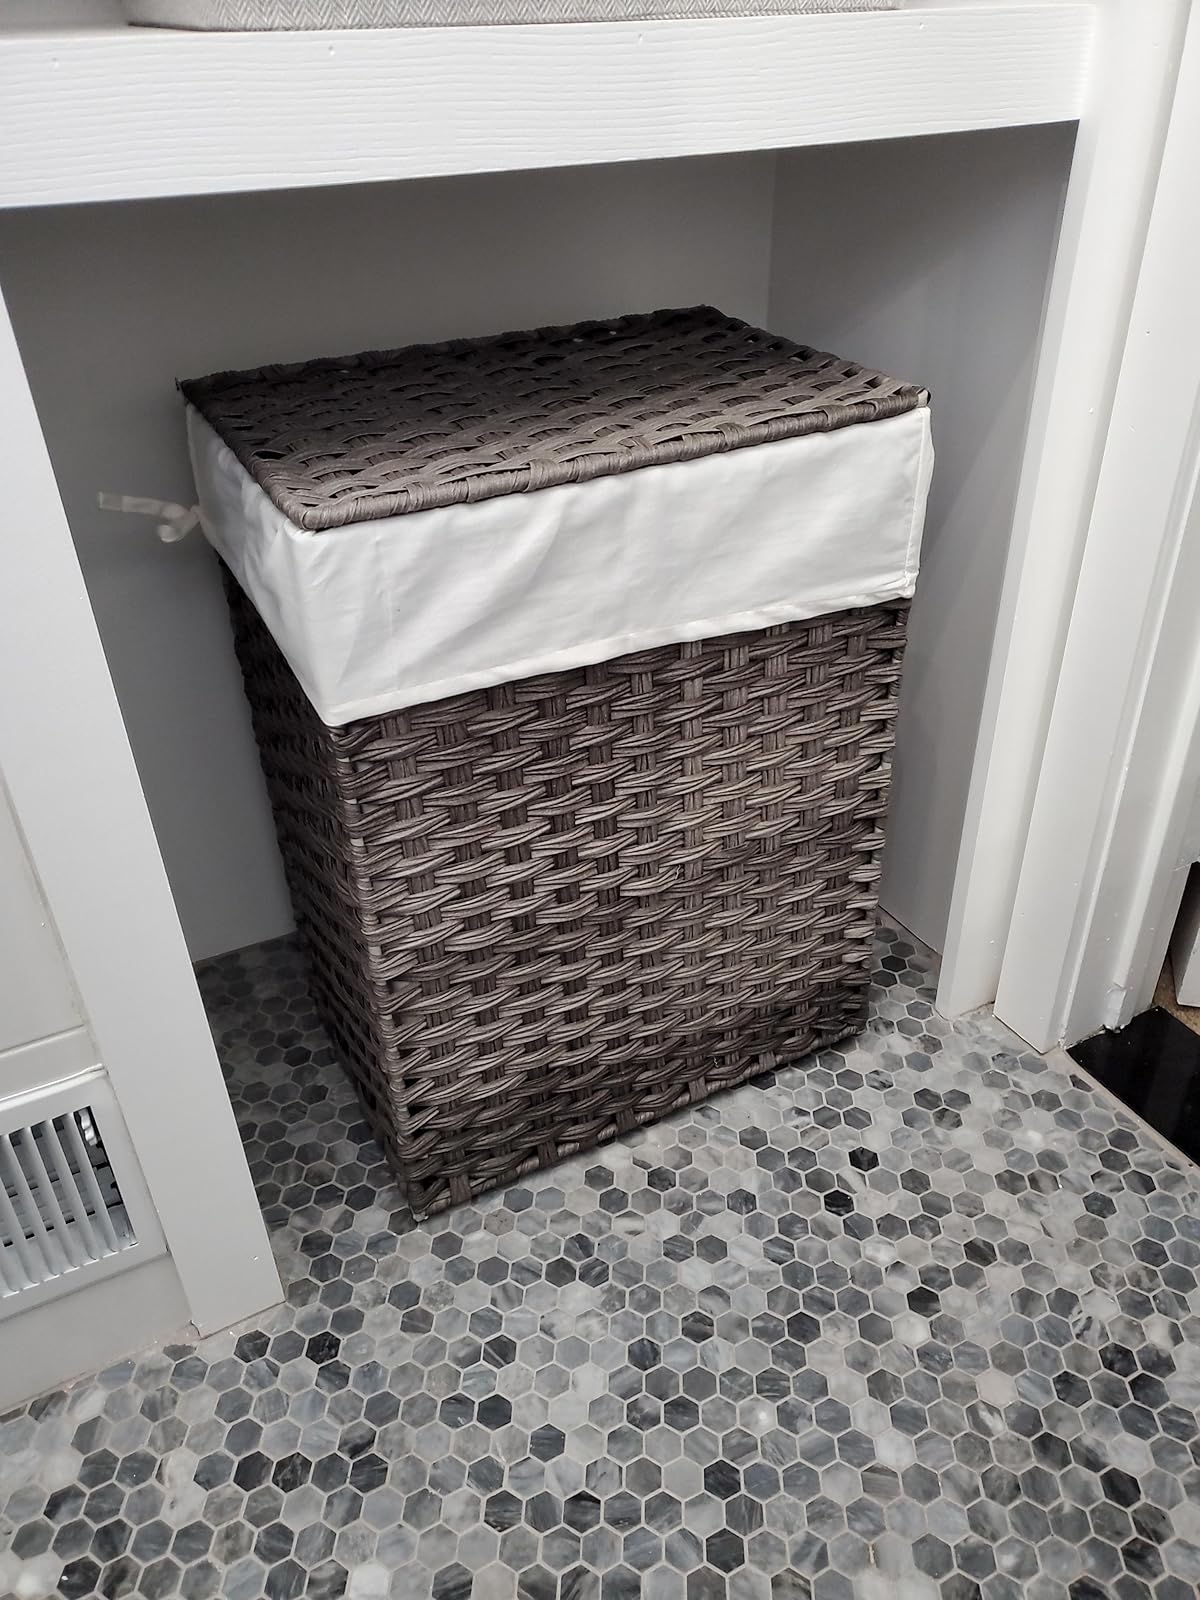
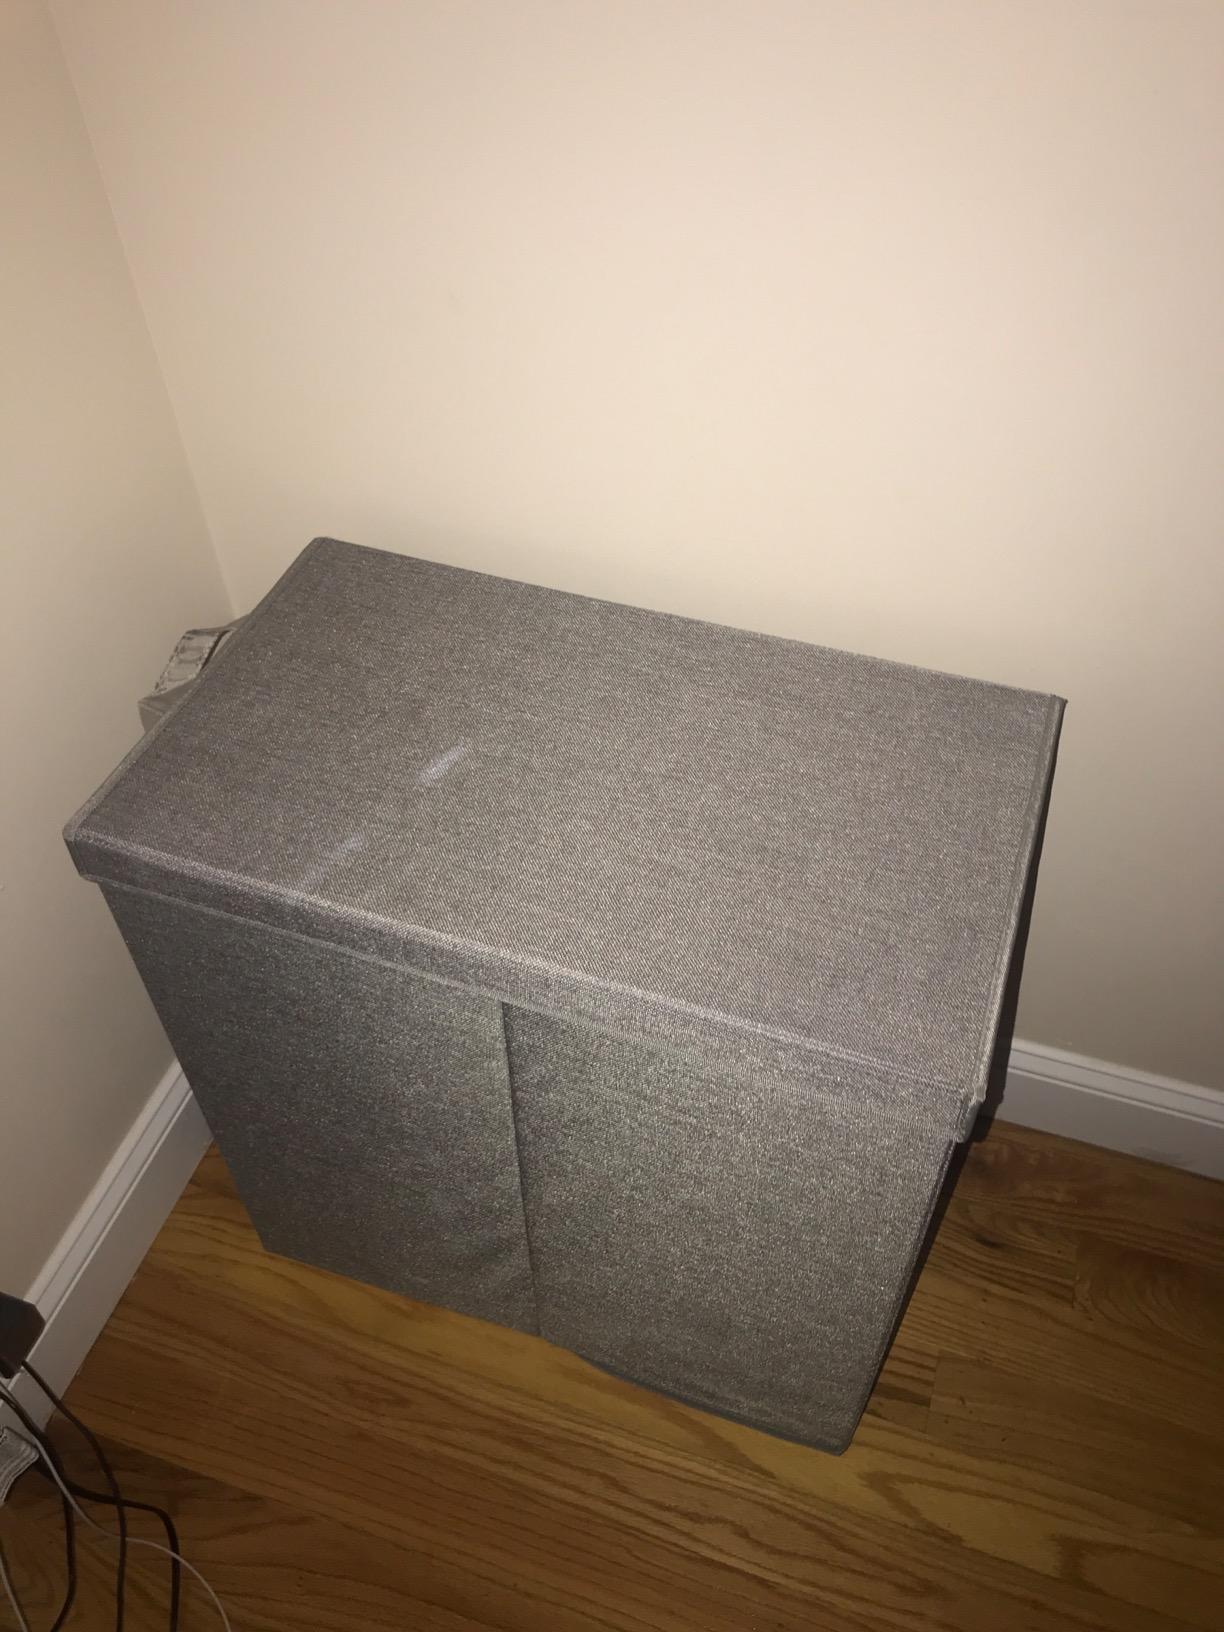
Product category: items_hamper
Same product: no